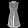
Label: Dress